Musagenitsa Metro Station

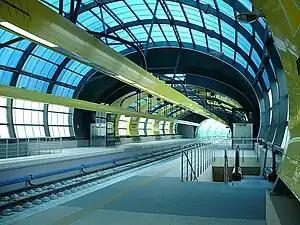

Musagenitsa Metro Station is a station on the Sofia Metro in Bulgaria. It opened on 8 May 2009, together with four more metro stations.